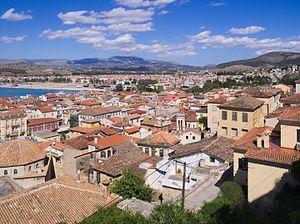
Nauplie est une ville grecque du Péloponnèse. Capitale de l’Argolide, siège d’un évêché, située en bord de mer, c'est une cité historique et touristique qui compte 14 203 habitants. Le dème des Naupliens, créé dans le cadre du programme Kallikratis, est constitué des districts d'Asini, Nauplie, Nouvelle-Tirynthe et Midéa.